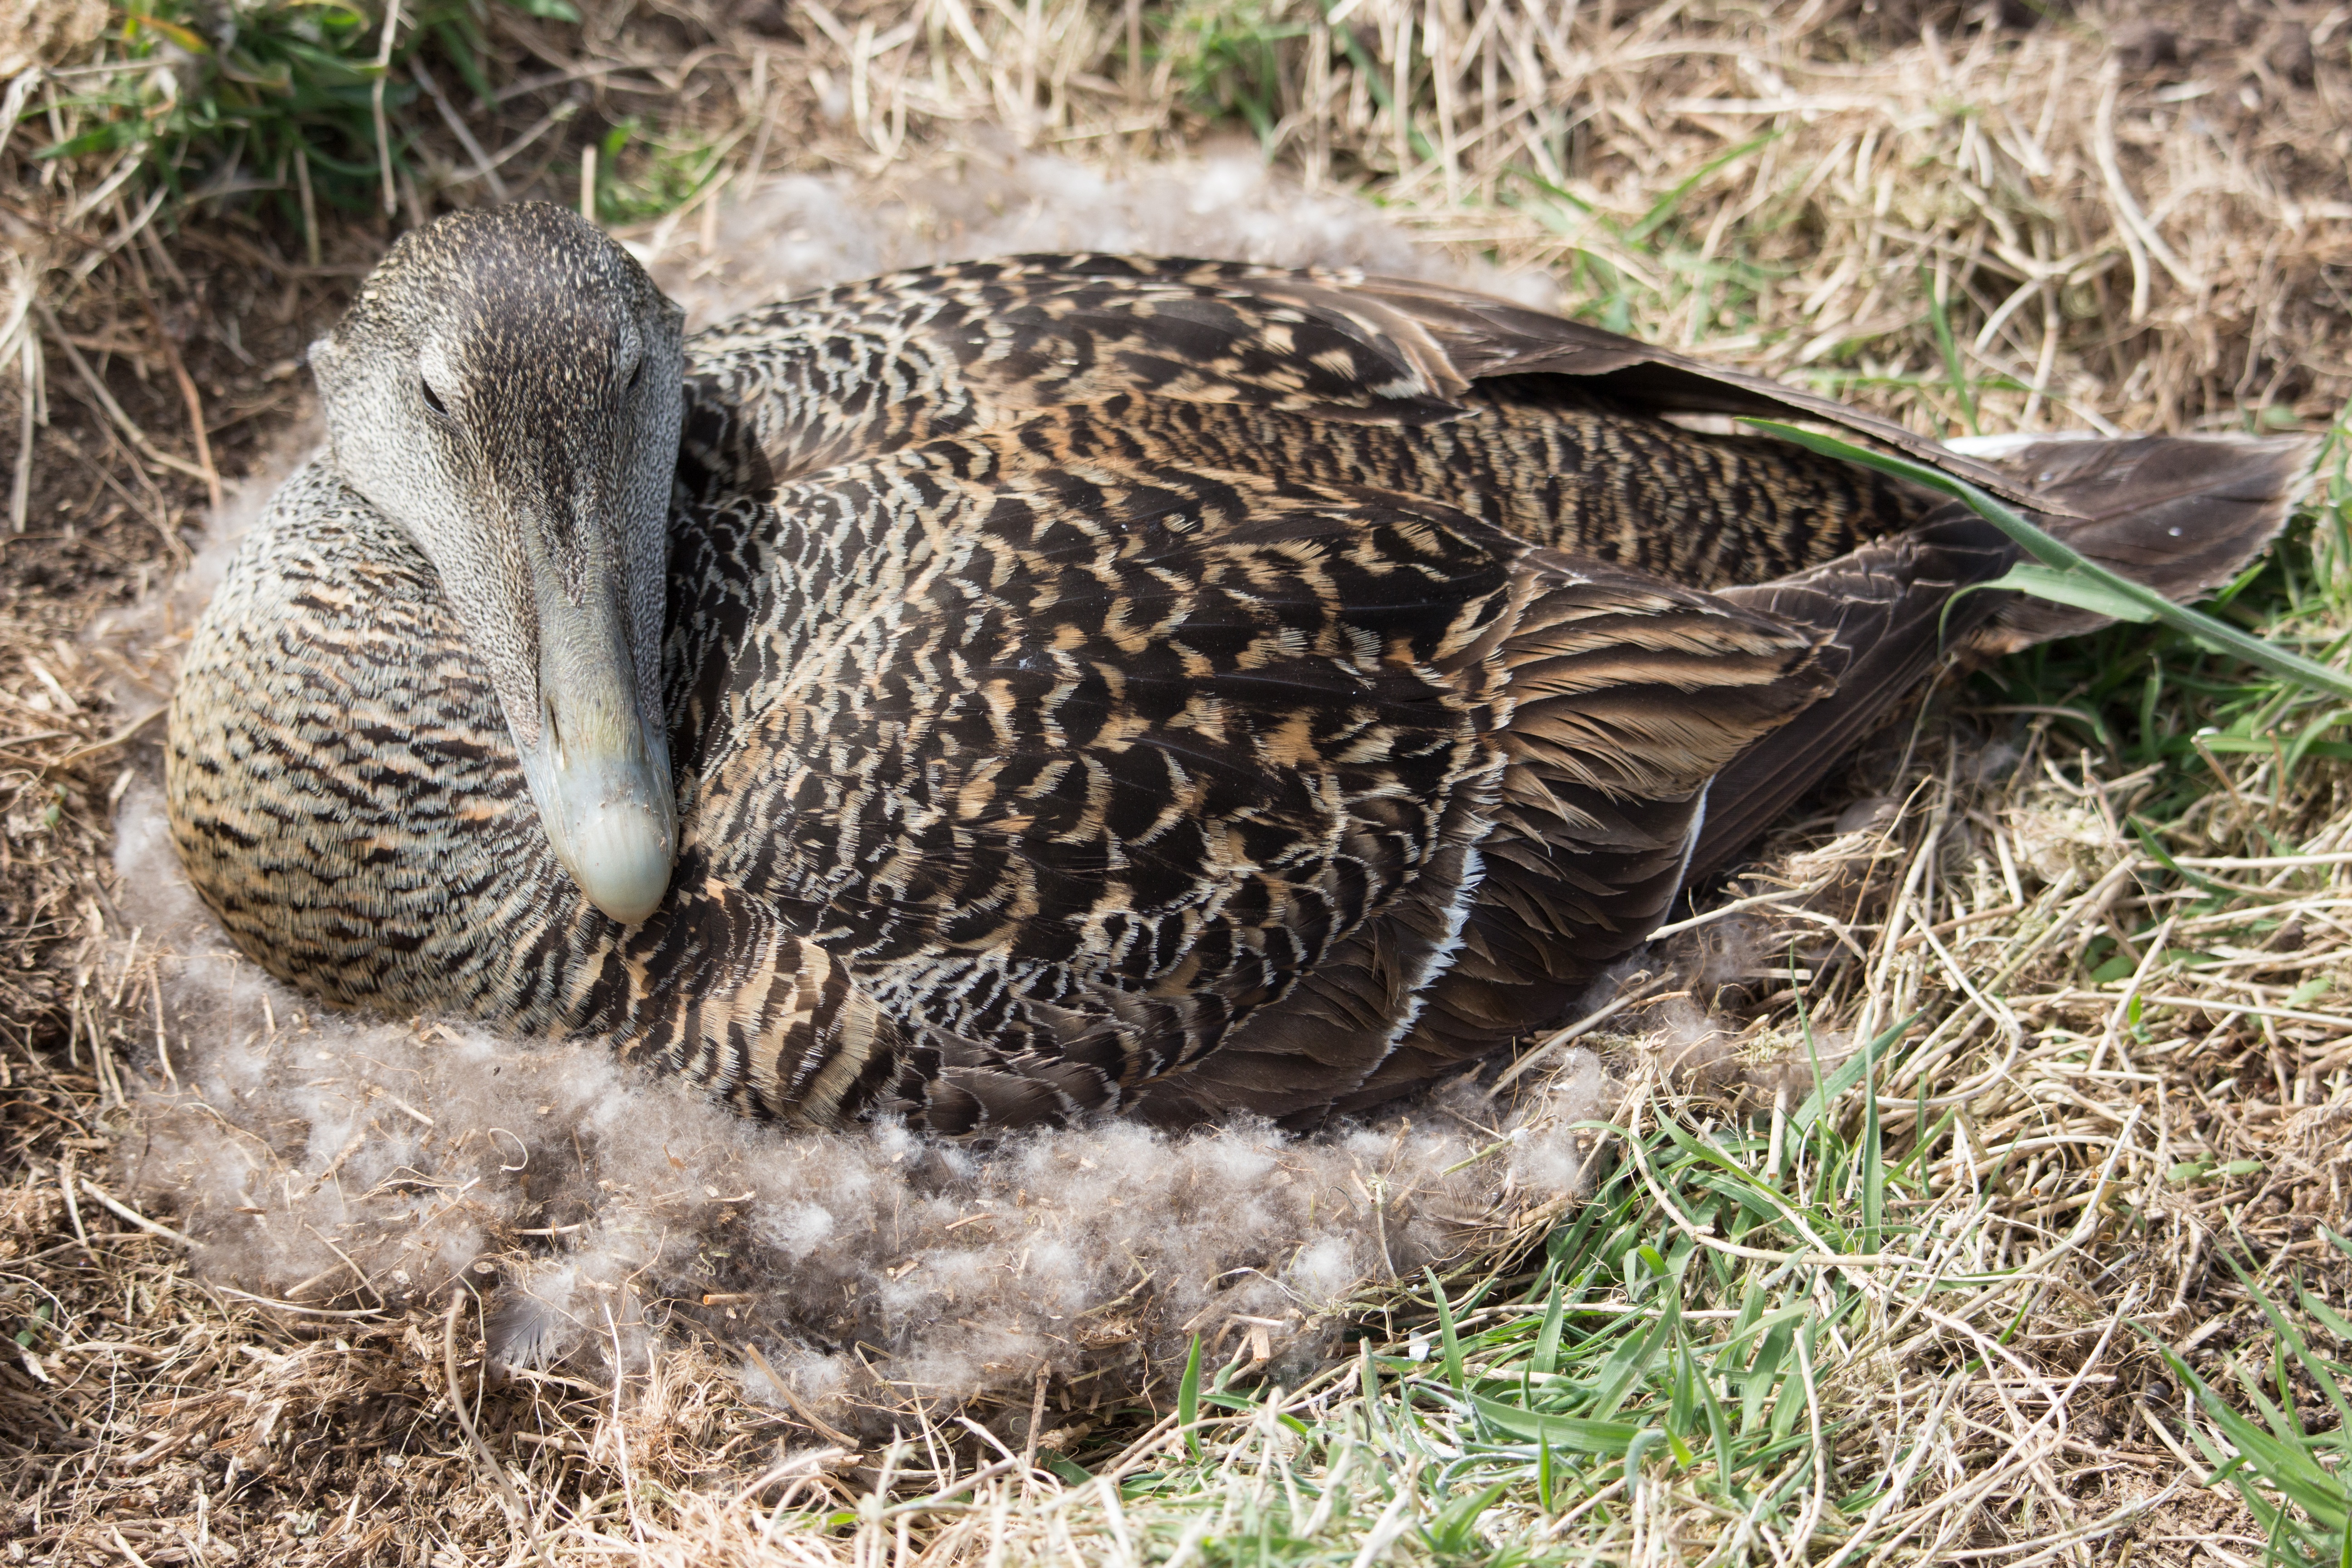
sea, bird, seabird, wildlife, wild, beak, fauna, ornithology, duck, goose, vertebrate, waterfowl, nest, water bird, mallard, nesting, eider, ducks geese and swans, eider duck